LeRoy Mason

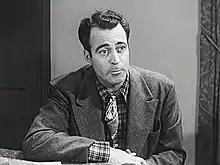
Mason in "Western Mail" (1942)

LeRoy Franklin Mason (July 2, 1903 – October 13, 1947) was an American film actor who worked primarily in Westerns in both the silent and sound film eras. Mason was born in Larimore, North Dakota, on July 2, 1903.